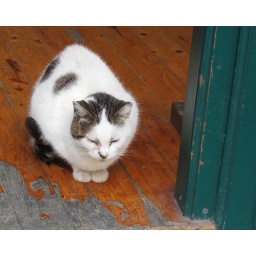
kitty white in door